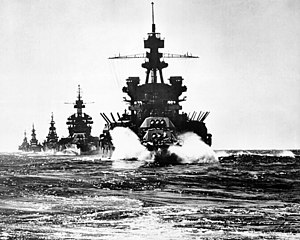
Stillehavskrigen / Krigens forløb / 1945 / Landgang på Luzon
Slagskibet USS Pennsylvania og andre slagskibe og krydsere løber ind i Lingayen-bugten
Stillehavskrigen er en samlet betegnelse for de krige, der opstod som et resultat af Japans ekspansionspolitik i 1930'erne og 1940'erne. Stillehavskrigen foregik dels i Kina og Sydøstasien, dels i store dele af Stillehavsområdet. Fra 1941 blev krigen en del af 2. verdenskrig.